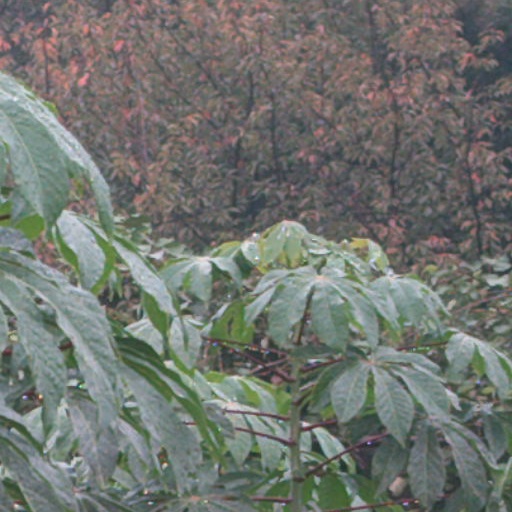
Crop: cassava